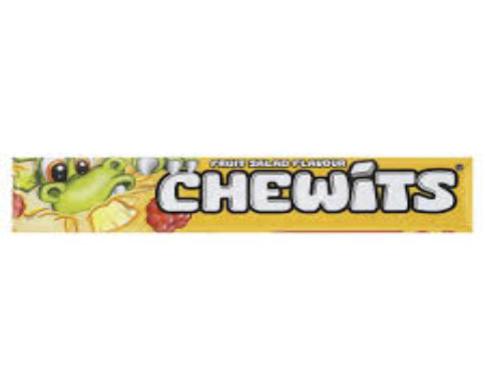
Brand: chewits
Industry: Food